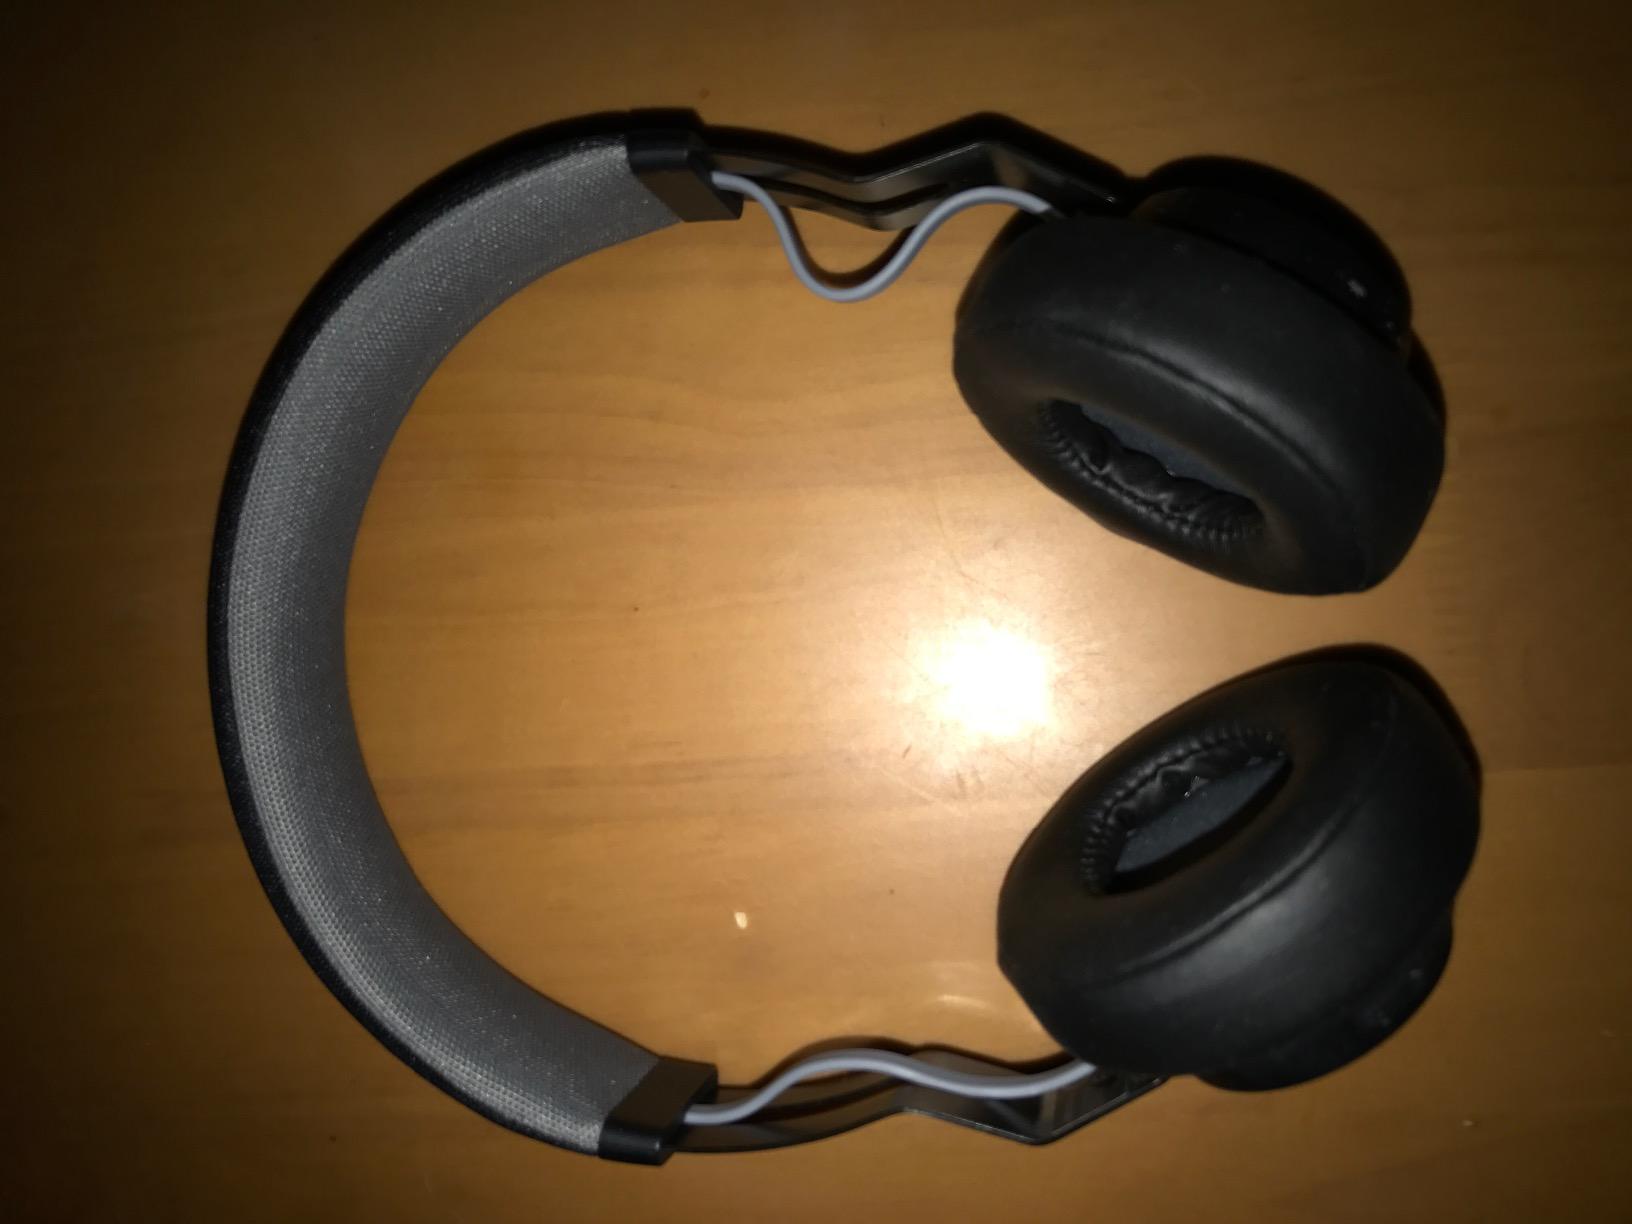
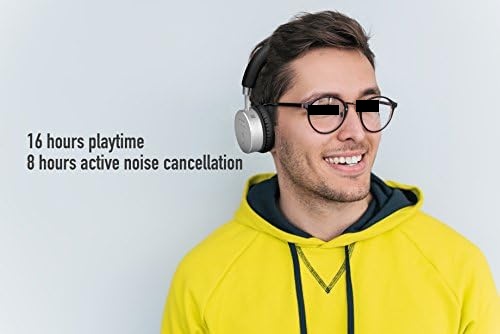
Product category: headphones
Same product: no